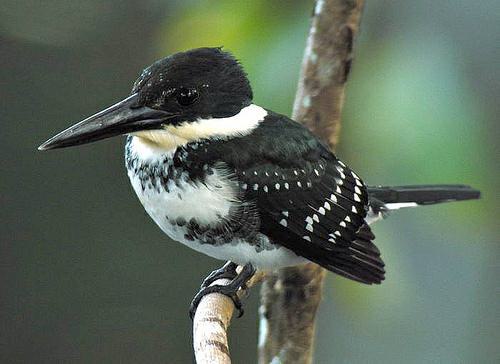
A photo of a green kingfisher